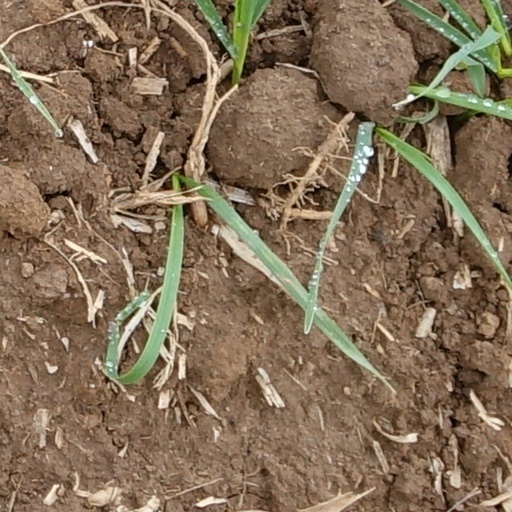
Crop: wheat